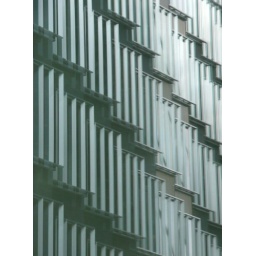
Taken at More London Place. It is a reflection in the glass of one building of another opposite.